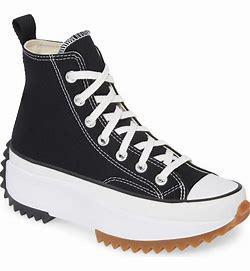
Brand: Converse
Model: Chuck Taylor All Star Hi